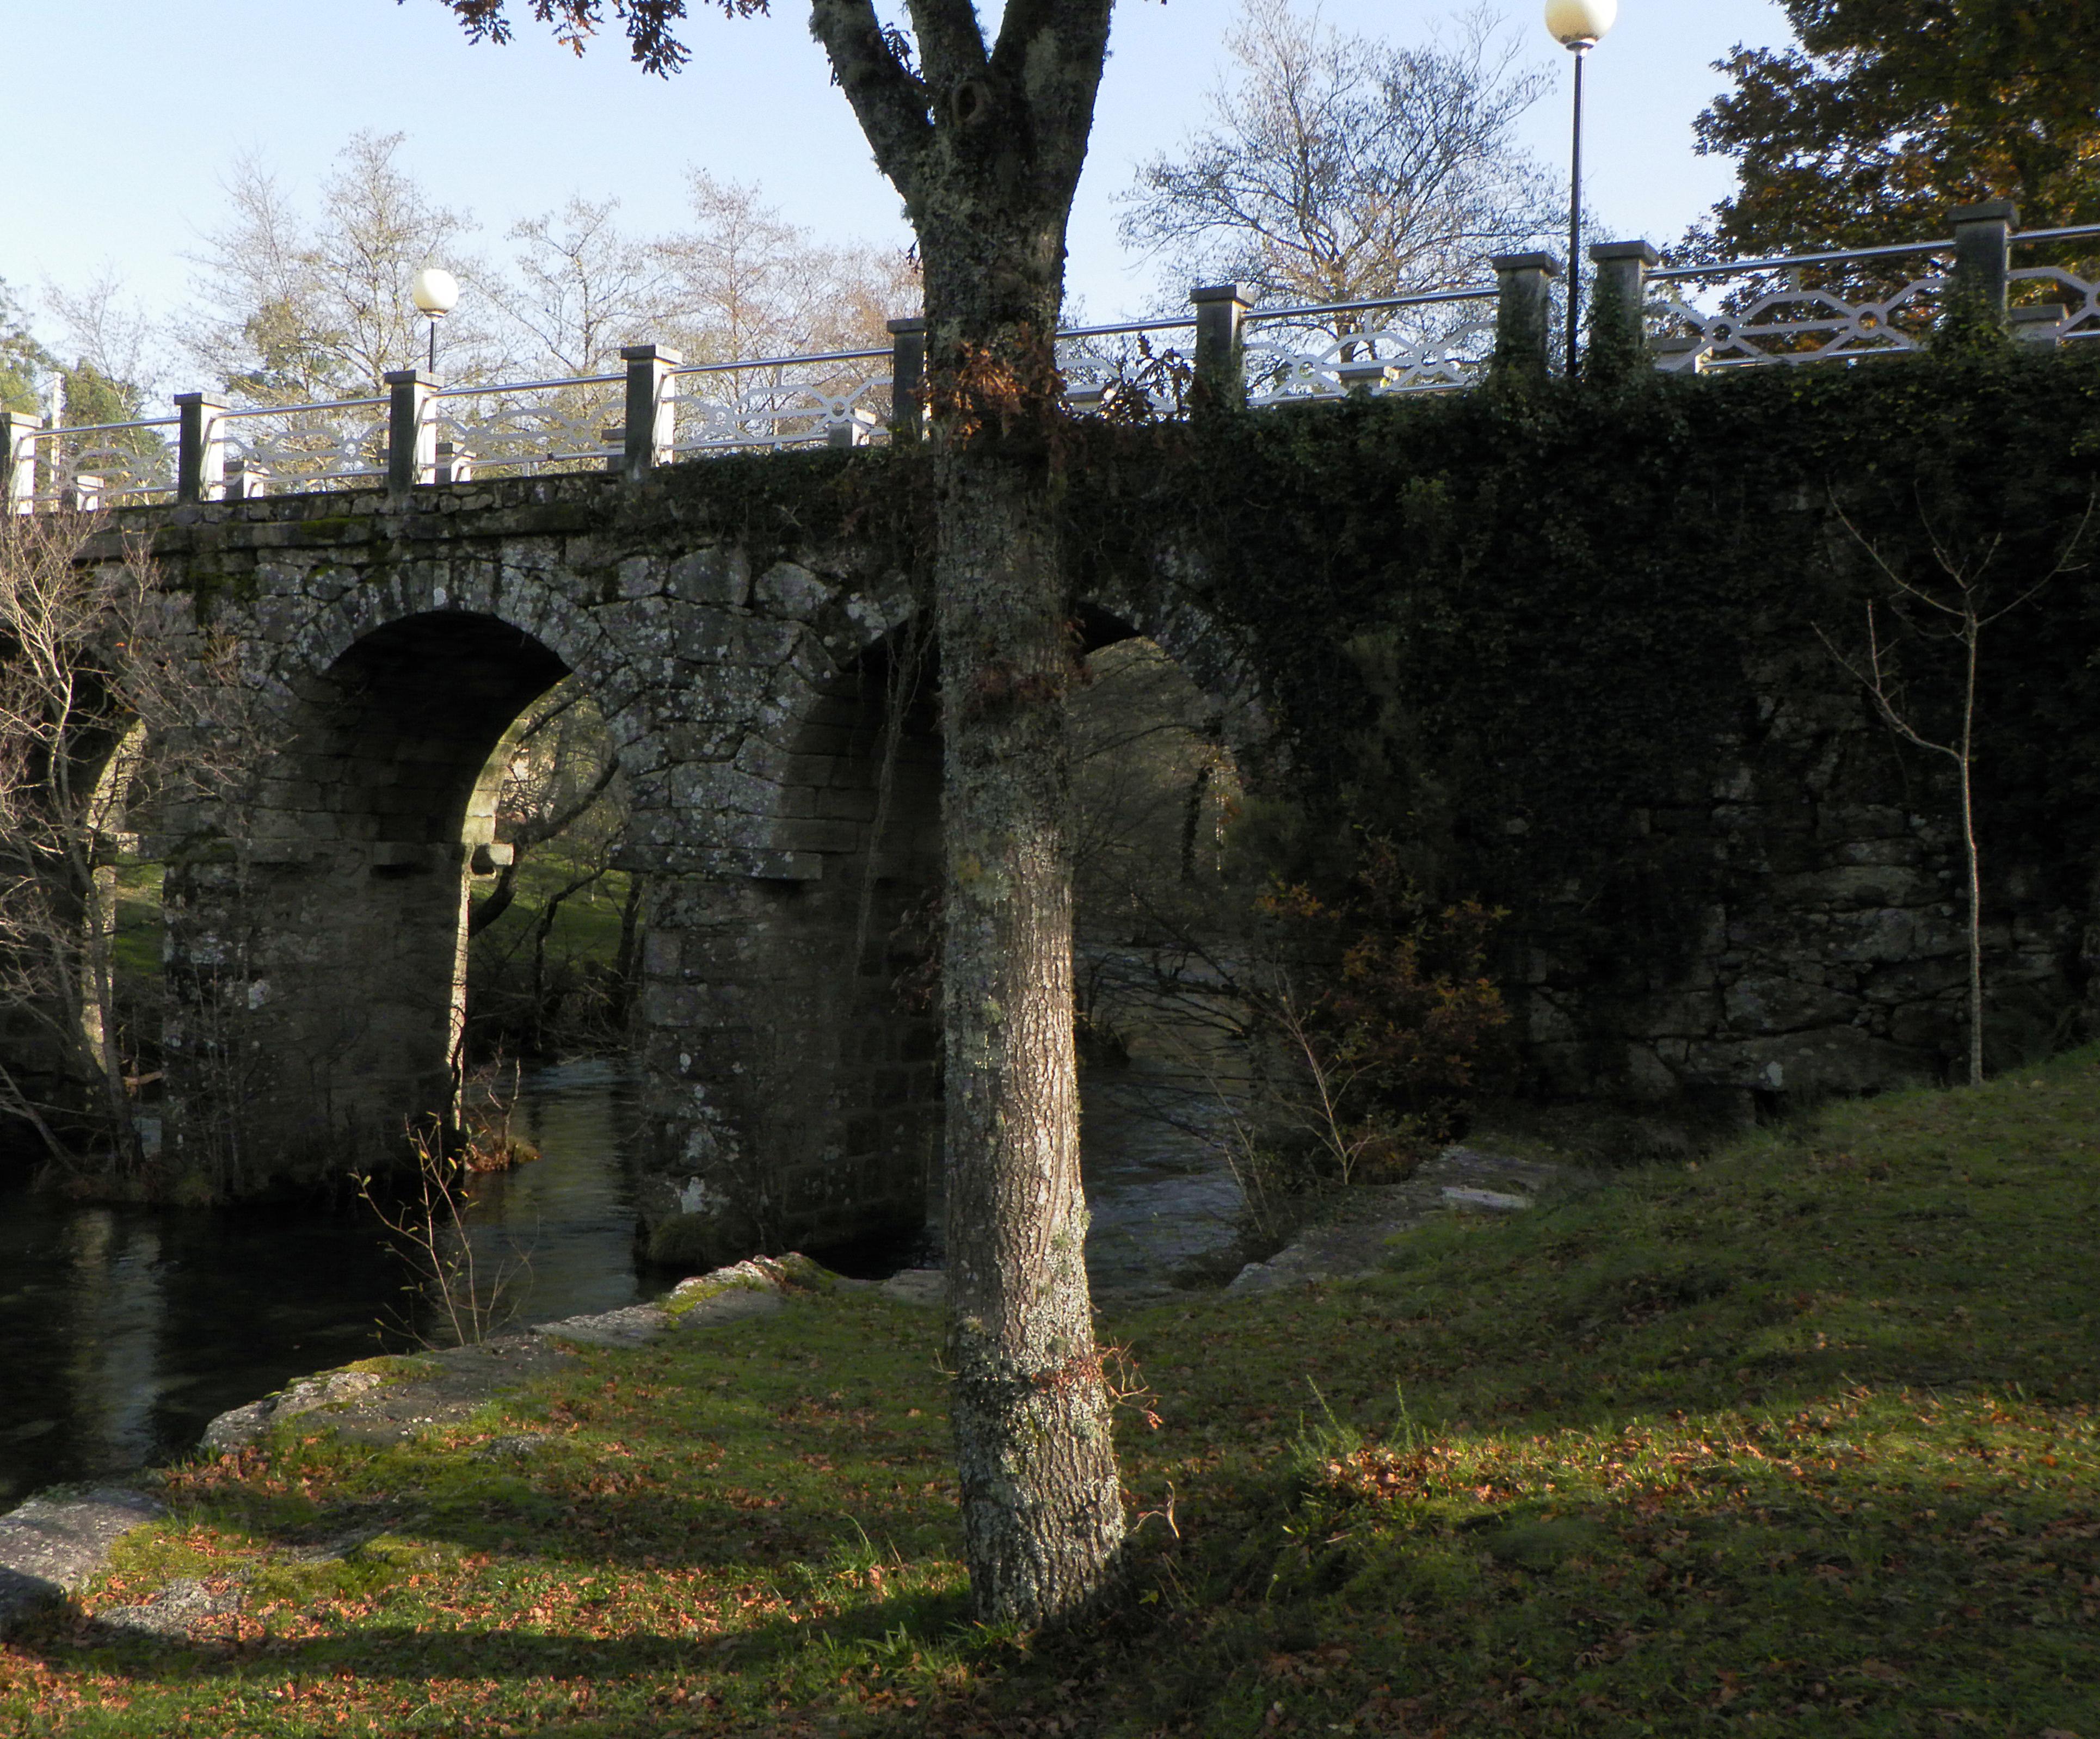
tree, bridge, waterway, spain, ruins, espaa, galicia, pontevedra, ggl1, ancient history